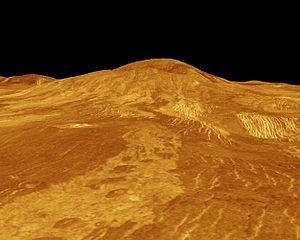
Sif Mons est un volcan bouclier situé sur la planète Vénus par 22° N et 352,4° E, dans l'ouest d'Eistla Regio. Il se trouve donc au sud de Sedna Planitia, à l'ouest de Bereghinya Planitia et à l'est de Guinevere Planitia. Il est voisin de Gula Mons, un peu plus gros et situé plus à l'est dans le prolongement d'Eistla. Ses coulées de lave sont bien visibles, même depuis la Terre à l'aide du radiotélescope d'Arecibo. L'édifice est nommé d'après Sif, la déesse nordique.